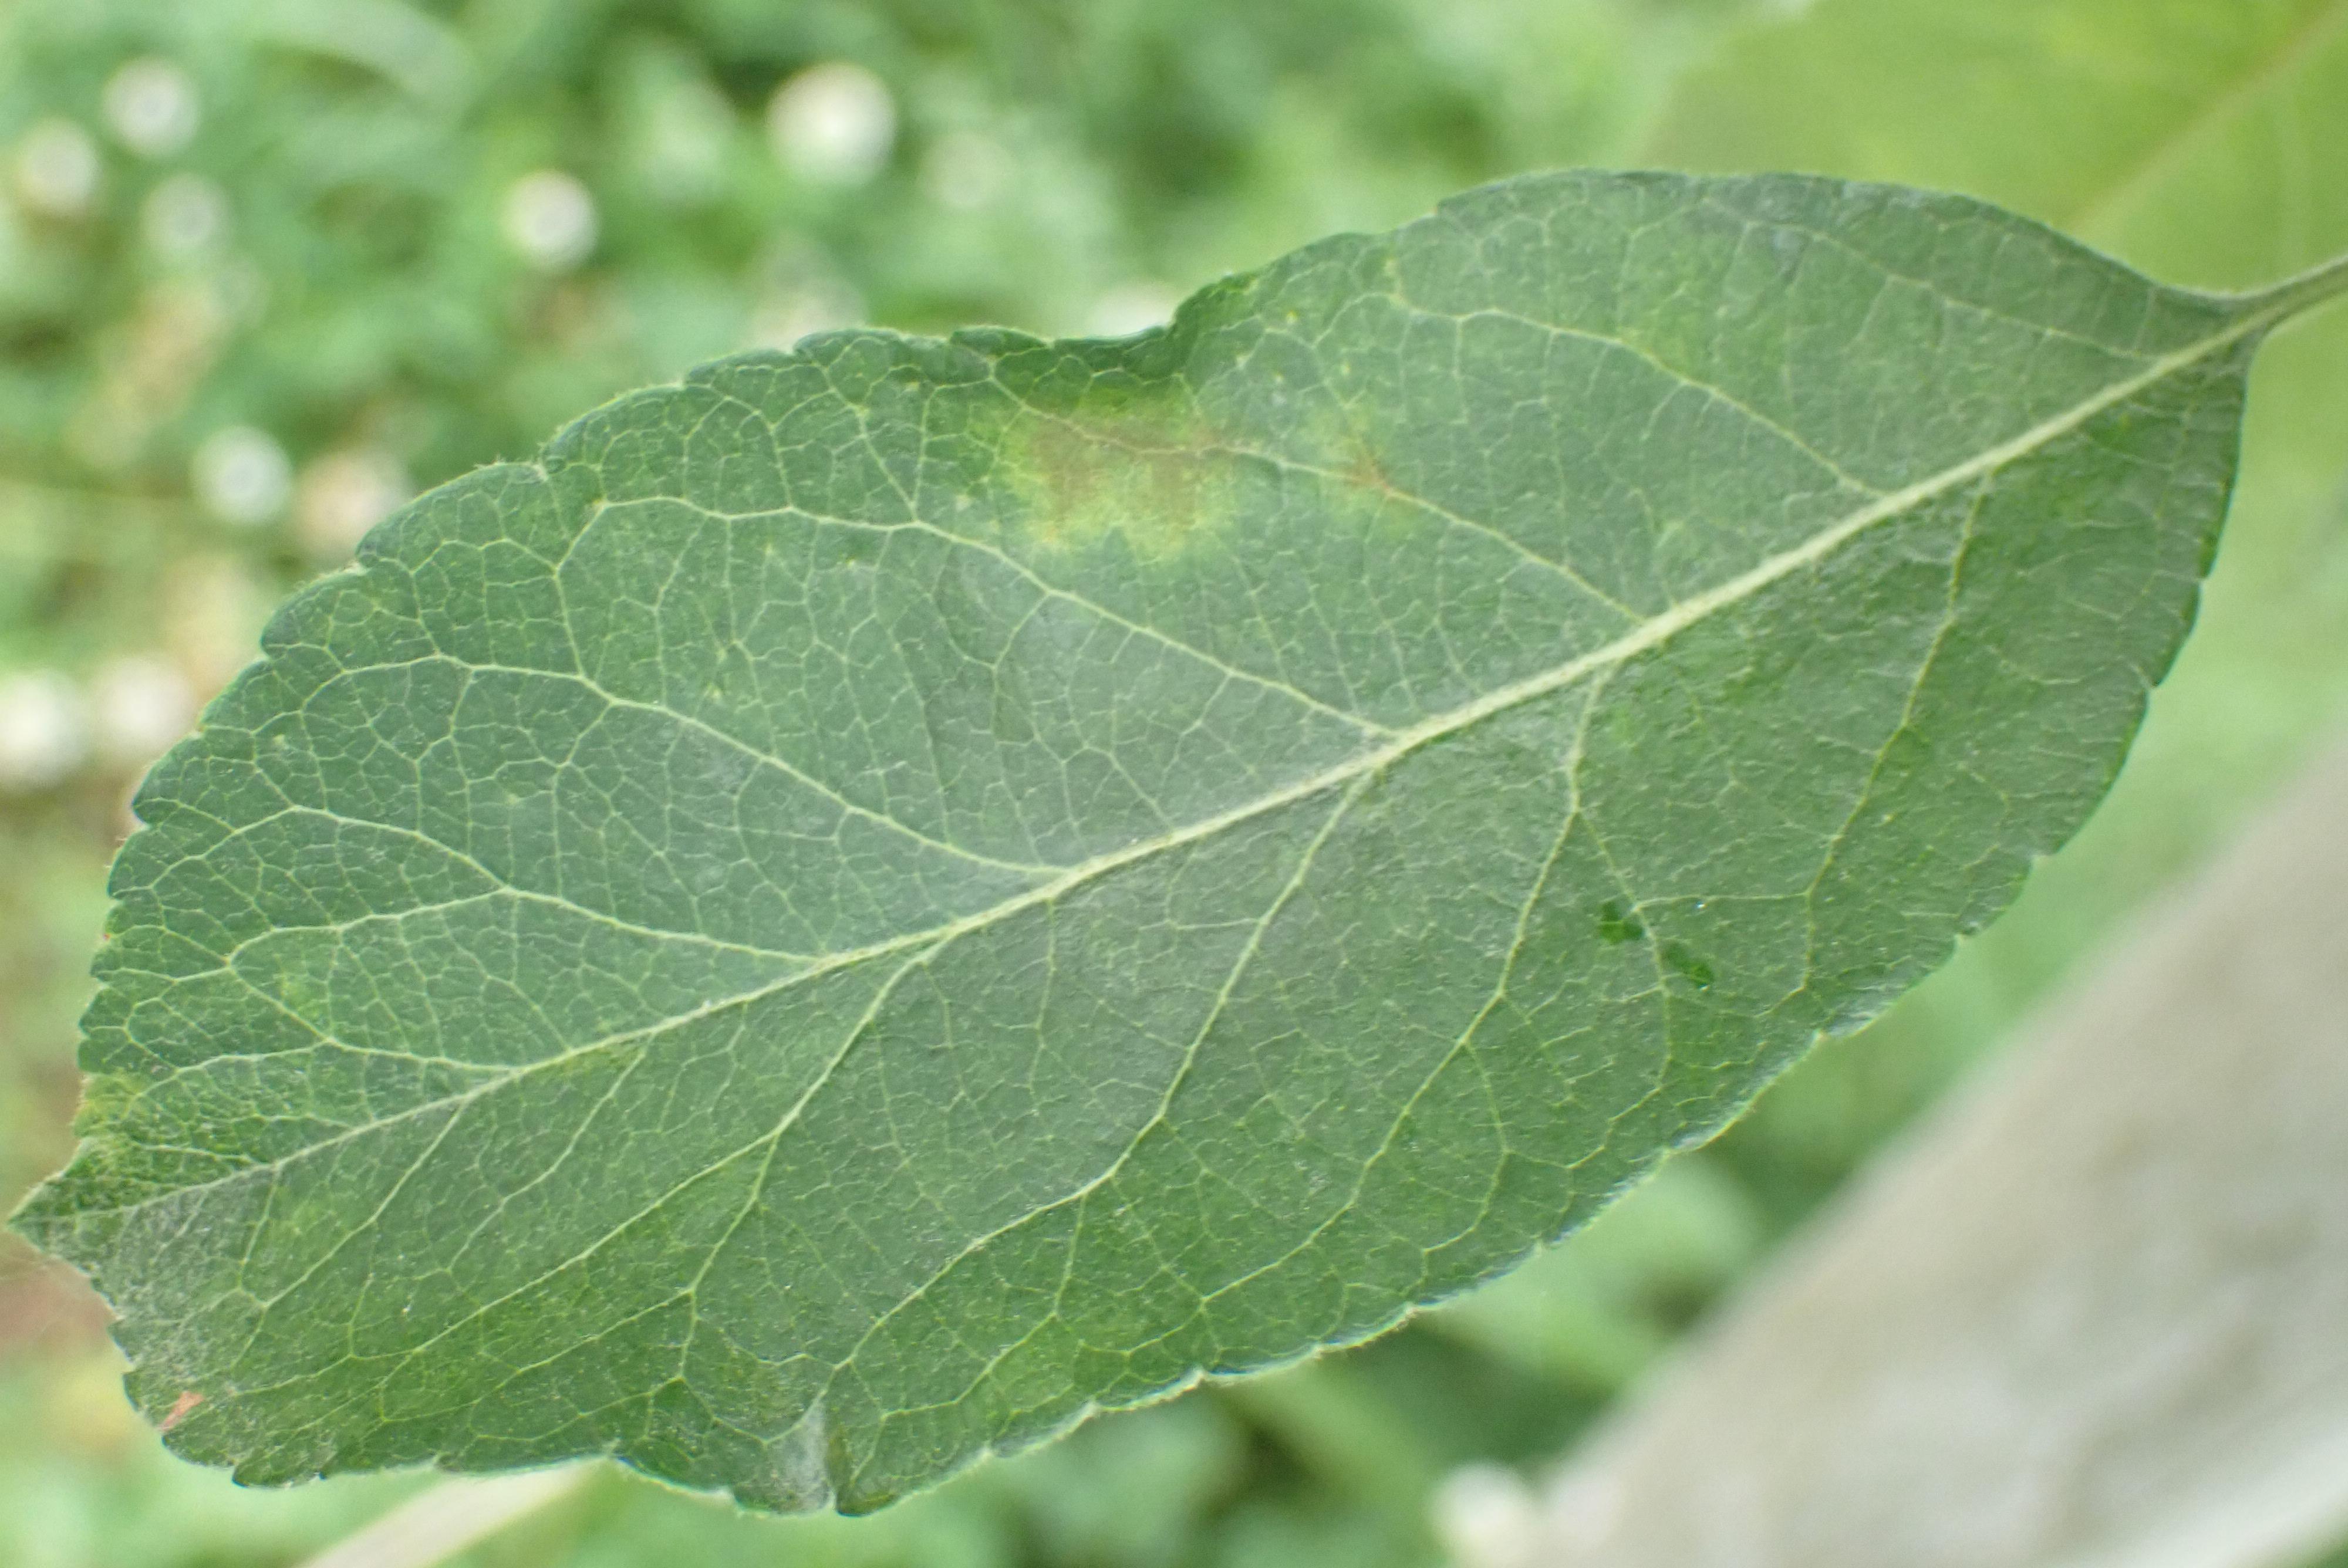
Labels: scab